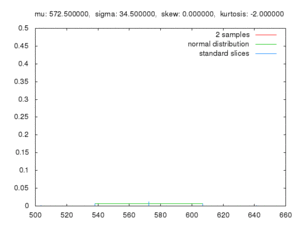
Comparaison de l'évolution de la somme de 10 tirages consécutifs entre 0 et 100 réalisés N fois. La distribution se rapproche d'une distribution normale quand N augmente.
Le théorème central limite établit la convergence en loi de la somme d'une suite de variables aléatoires vers la loi normale. Intuitivement, ce résultat affirme qu'une somme de variables aléatoires identiques et indépendantes tend vers une variable aléatoire gaussienne.